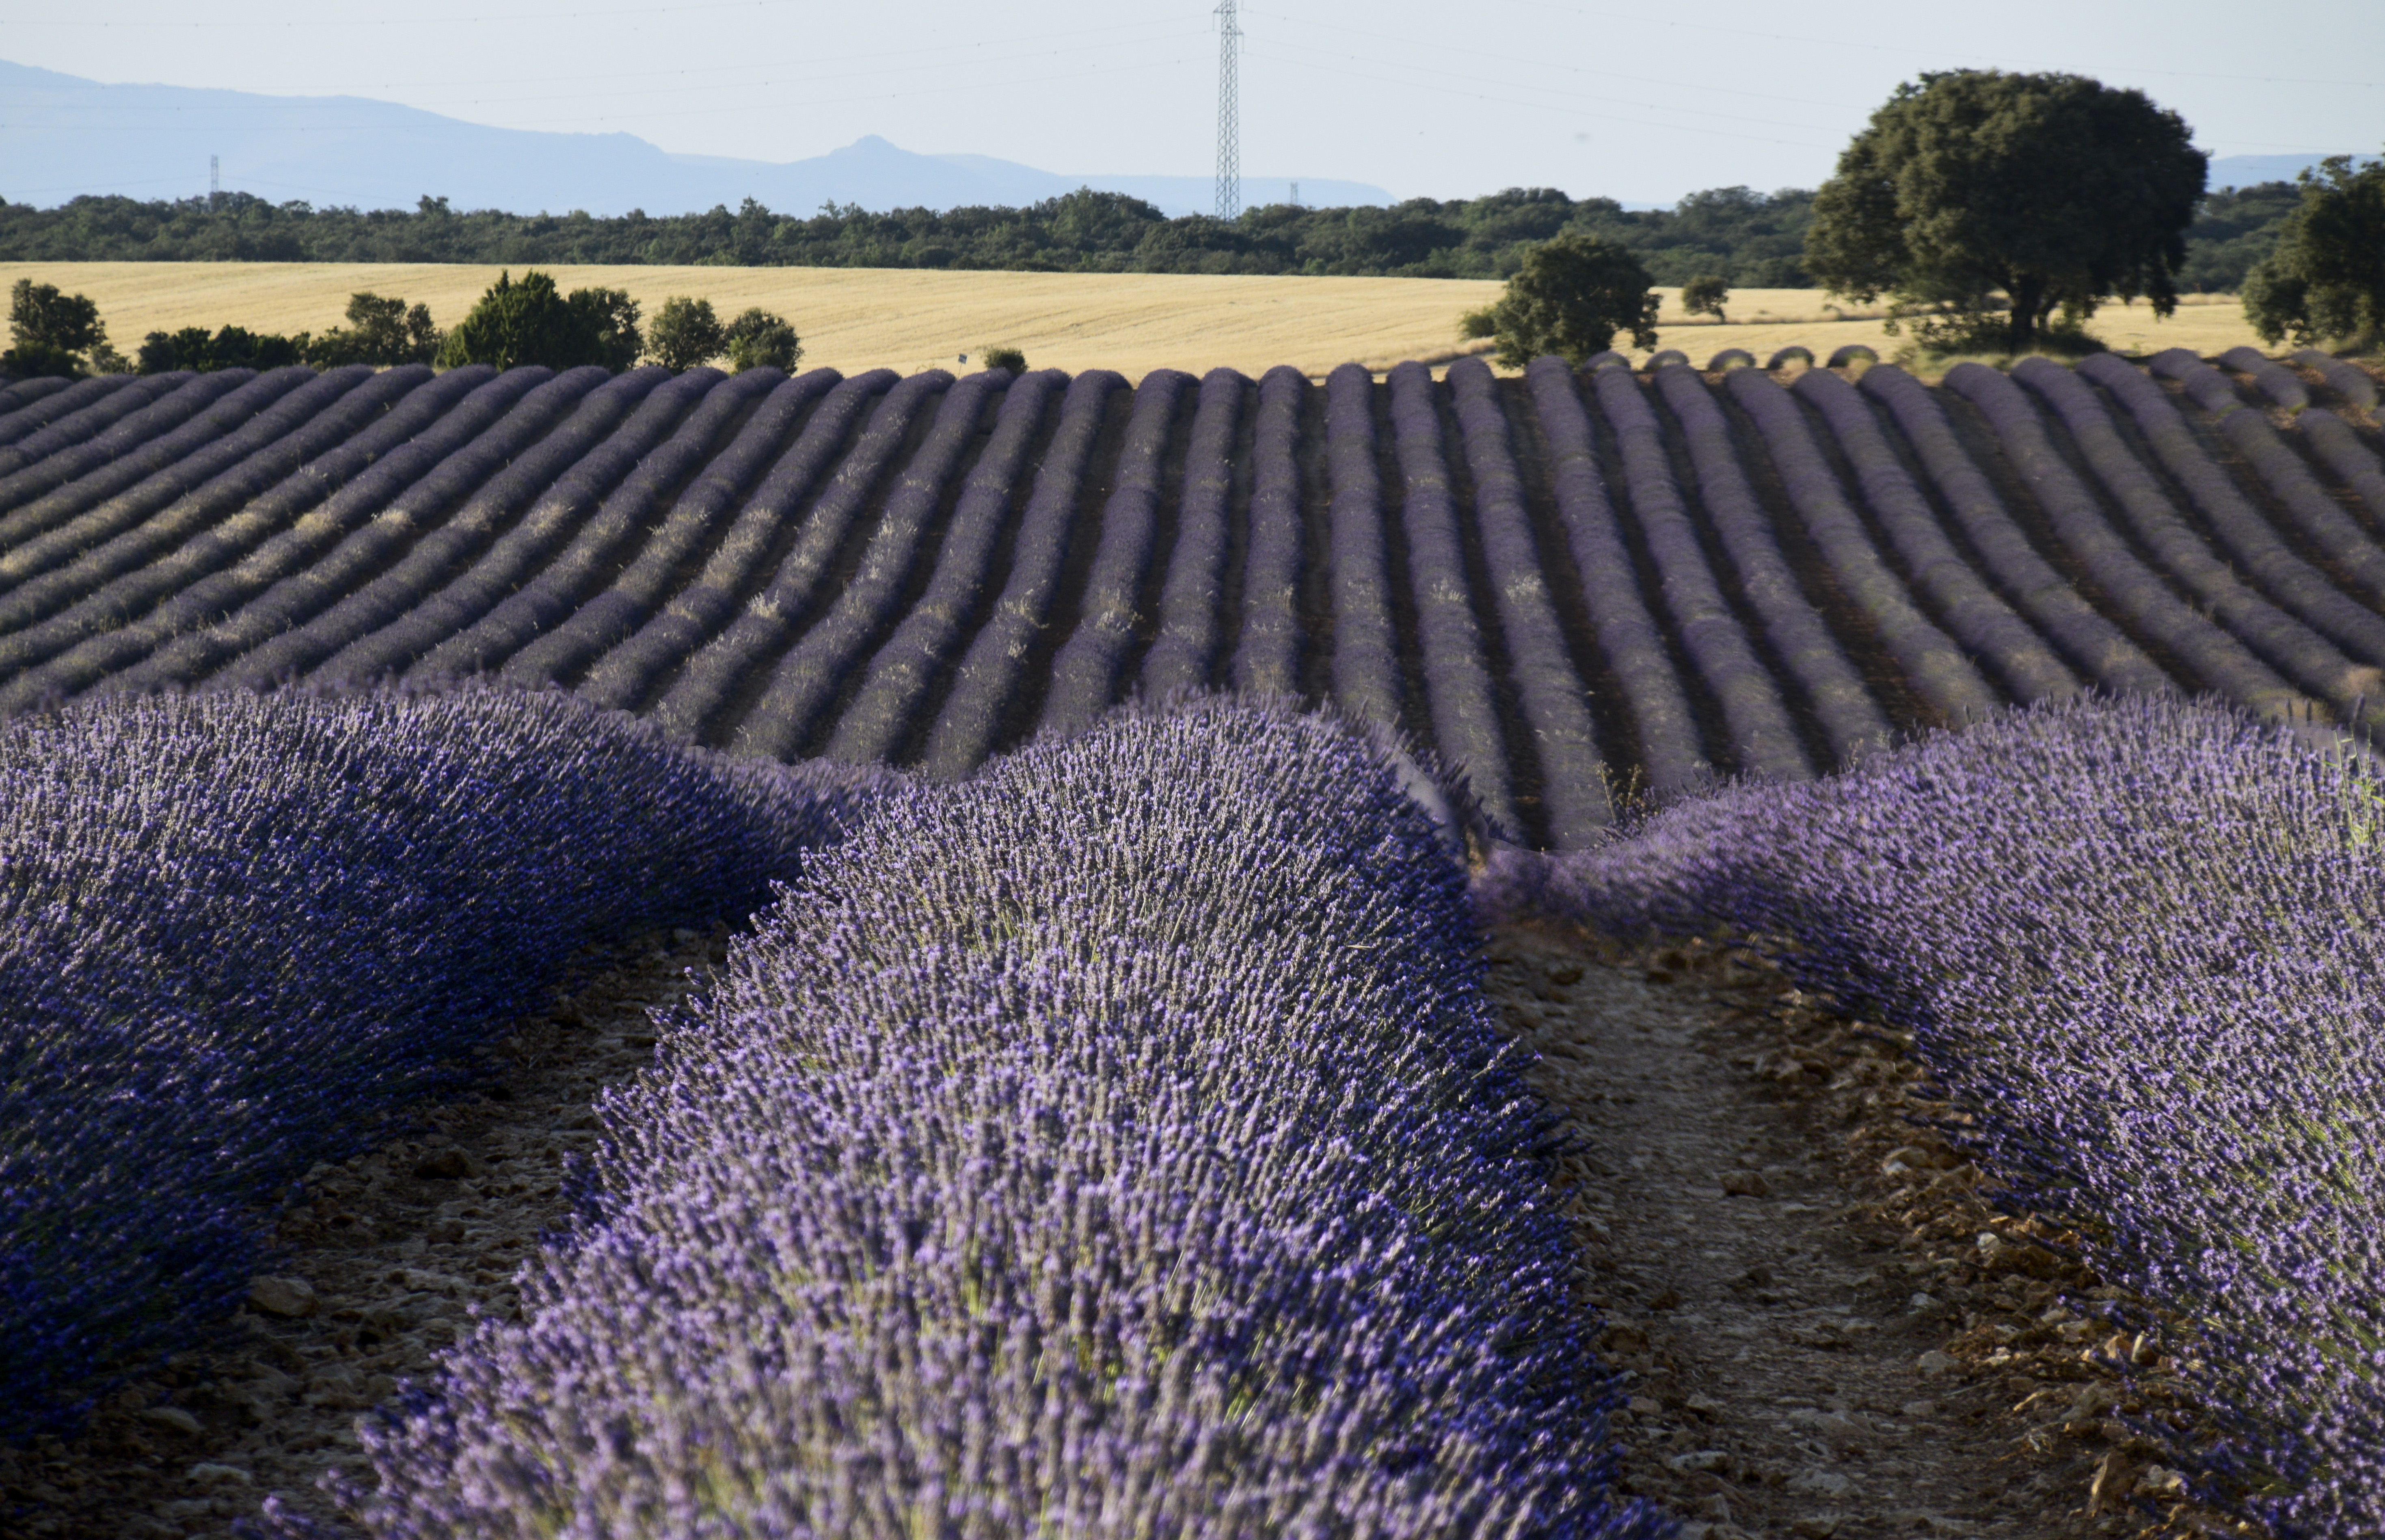
lavender, nature, landscape, purple, mountains, spain, fields, field, english lavender, flower, plant, sky, agriculture, farm, crop